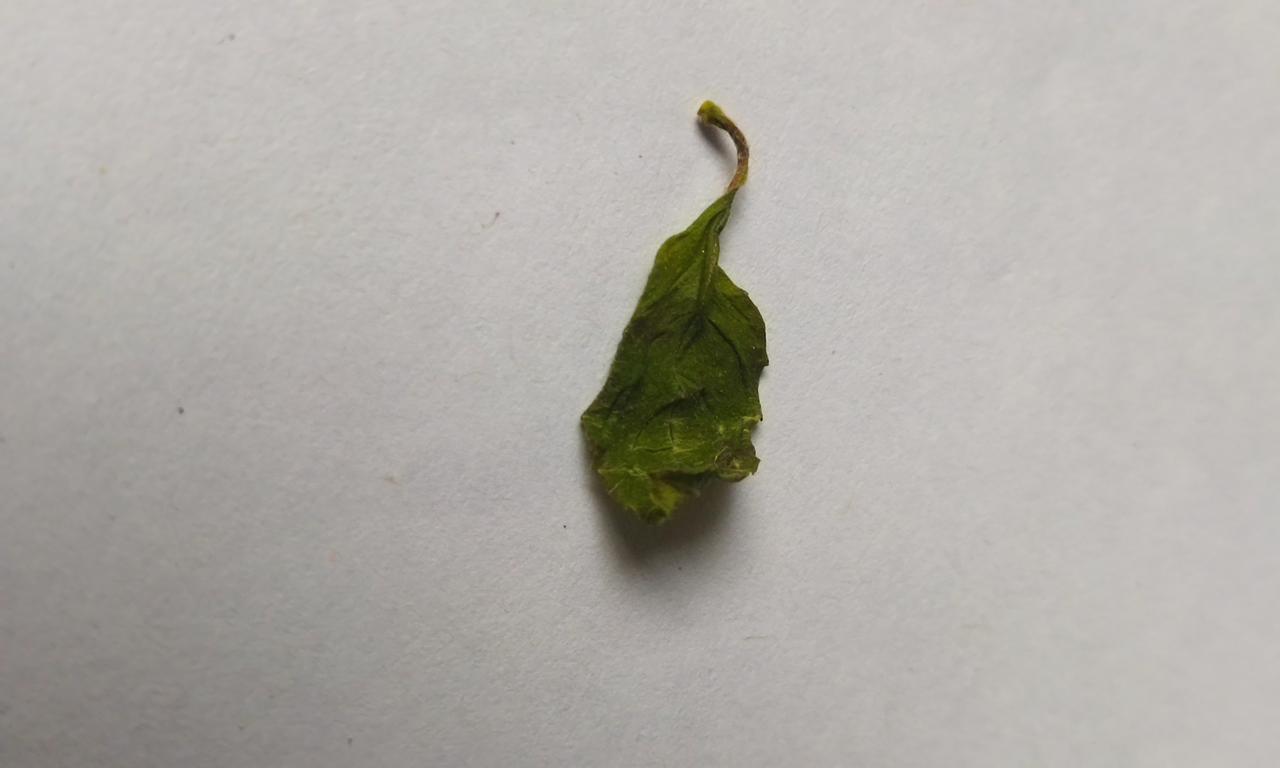
Label: Dried